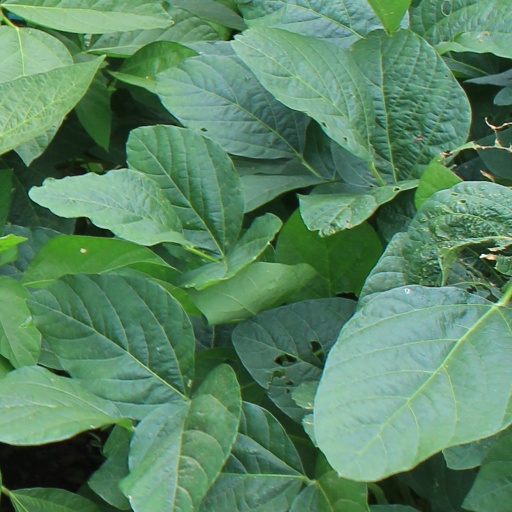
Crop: soybean